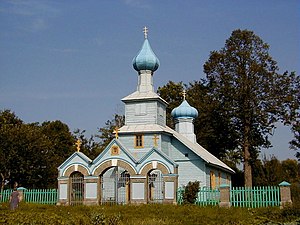
Šķeltovas pagasts
Kirke i Šķeltovas pagasts
Šķeltovas pagasts er en territorial enhed i Aglonas novads i Letland. Pagasten etableredes i 1945, havde 759 indbyggere i 2010 og omfatter et areal på 75.30 kvadratkilometer. Hovedbyen i pagasten er Šķeltova.